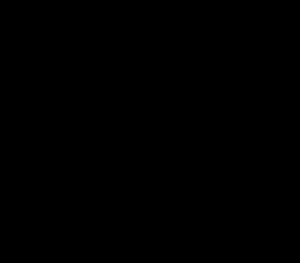
Le monastère d’Arkadi est un monastère orthodoxe situé sur un plateau fertile à 23 km au sud-est de Rethymnon, sur l'île de Crète.